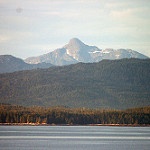
Label: mountain